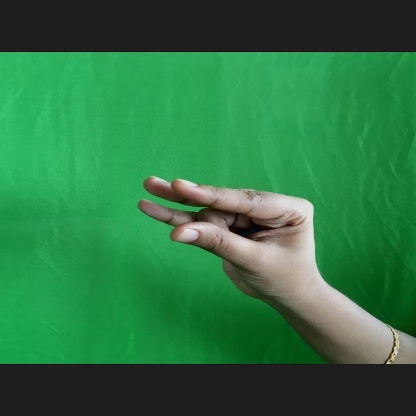
Mudra: Kangulam